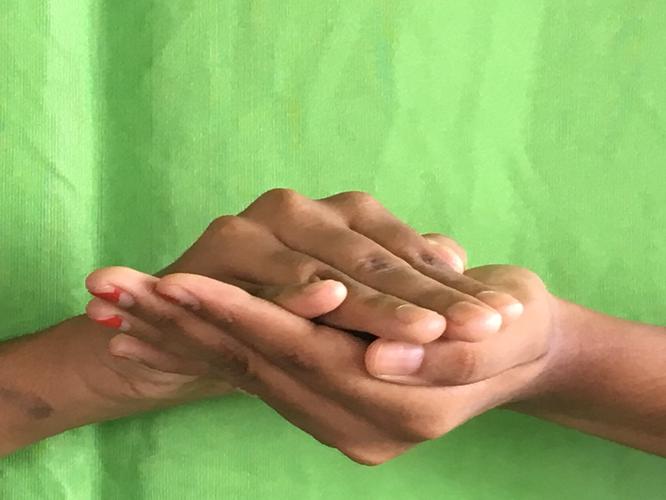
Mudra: Samputa
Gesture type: double_hand